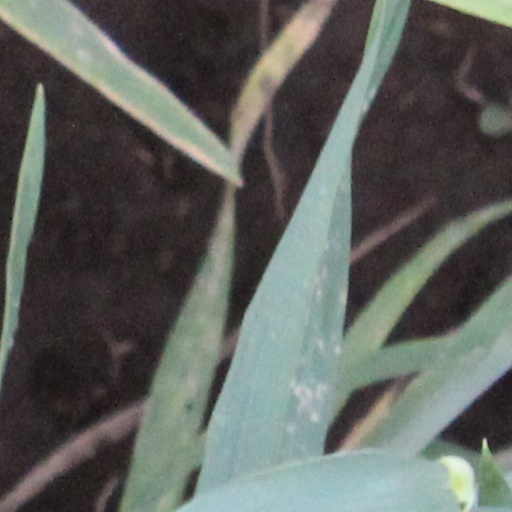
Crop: wheat